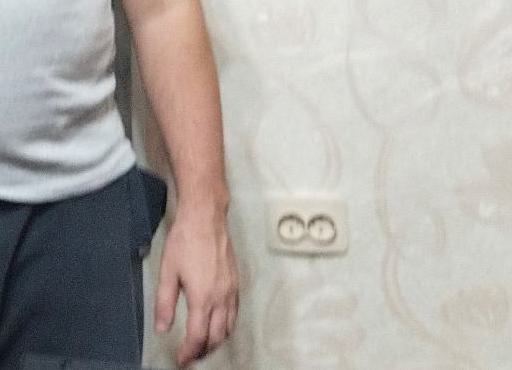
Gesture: no_gesture